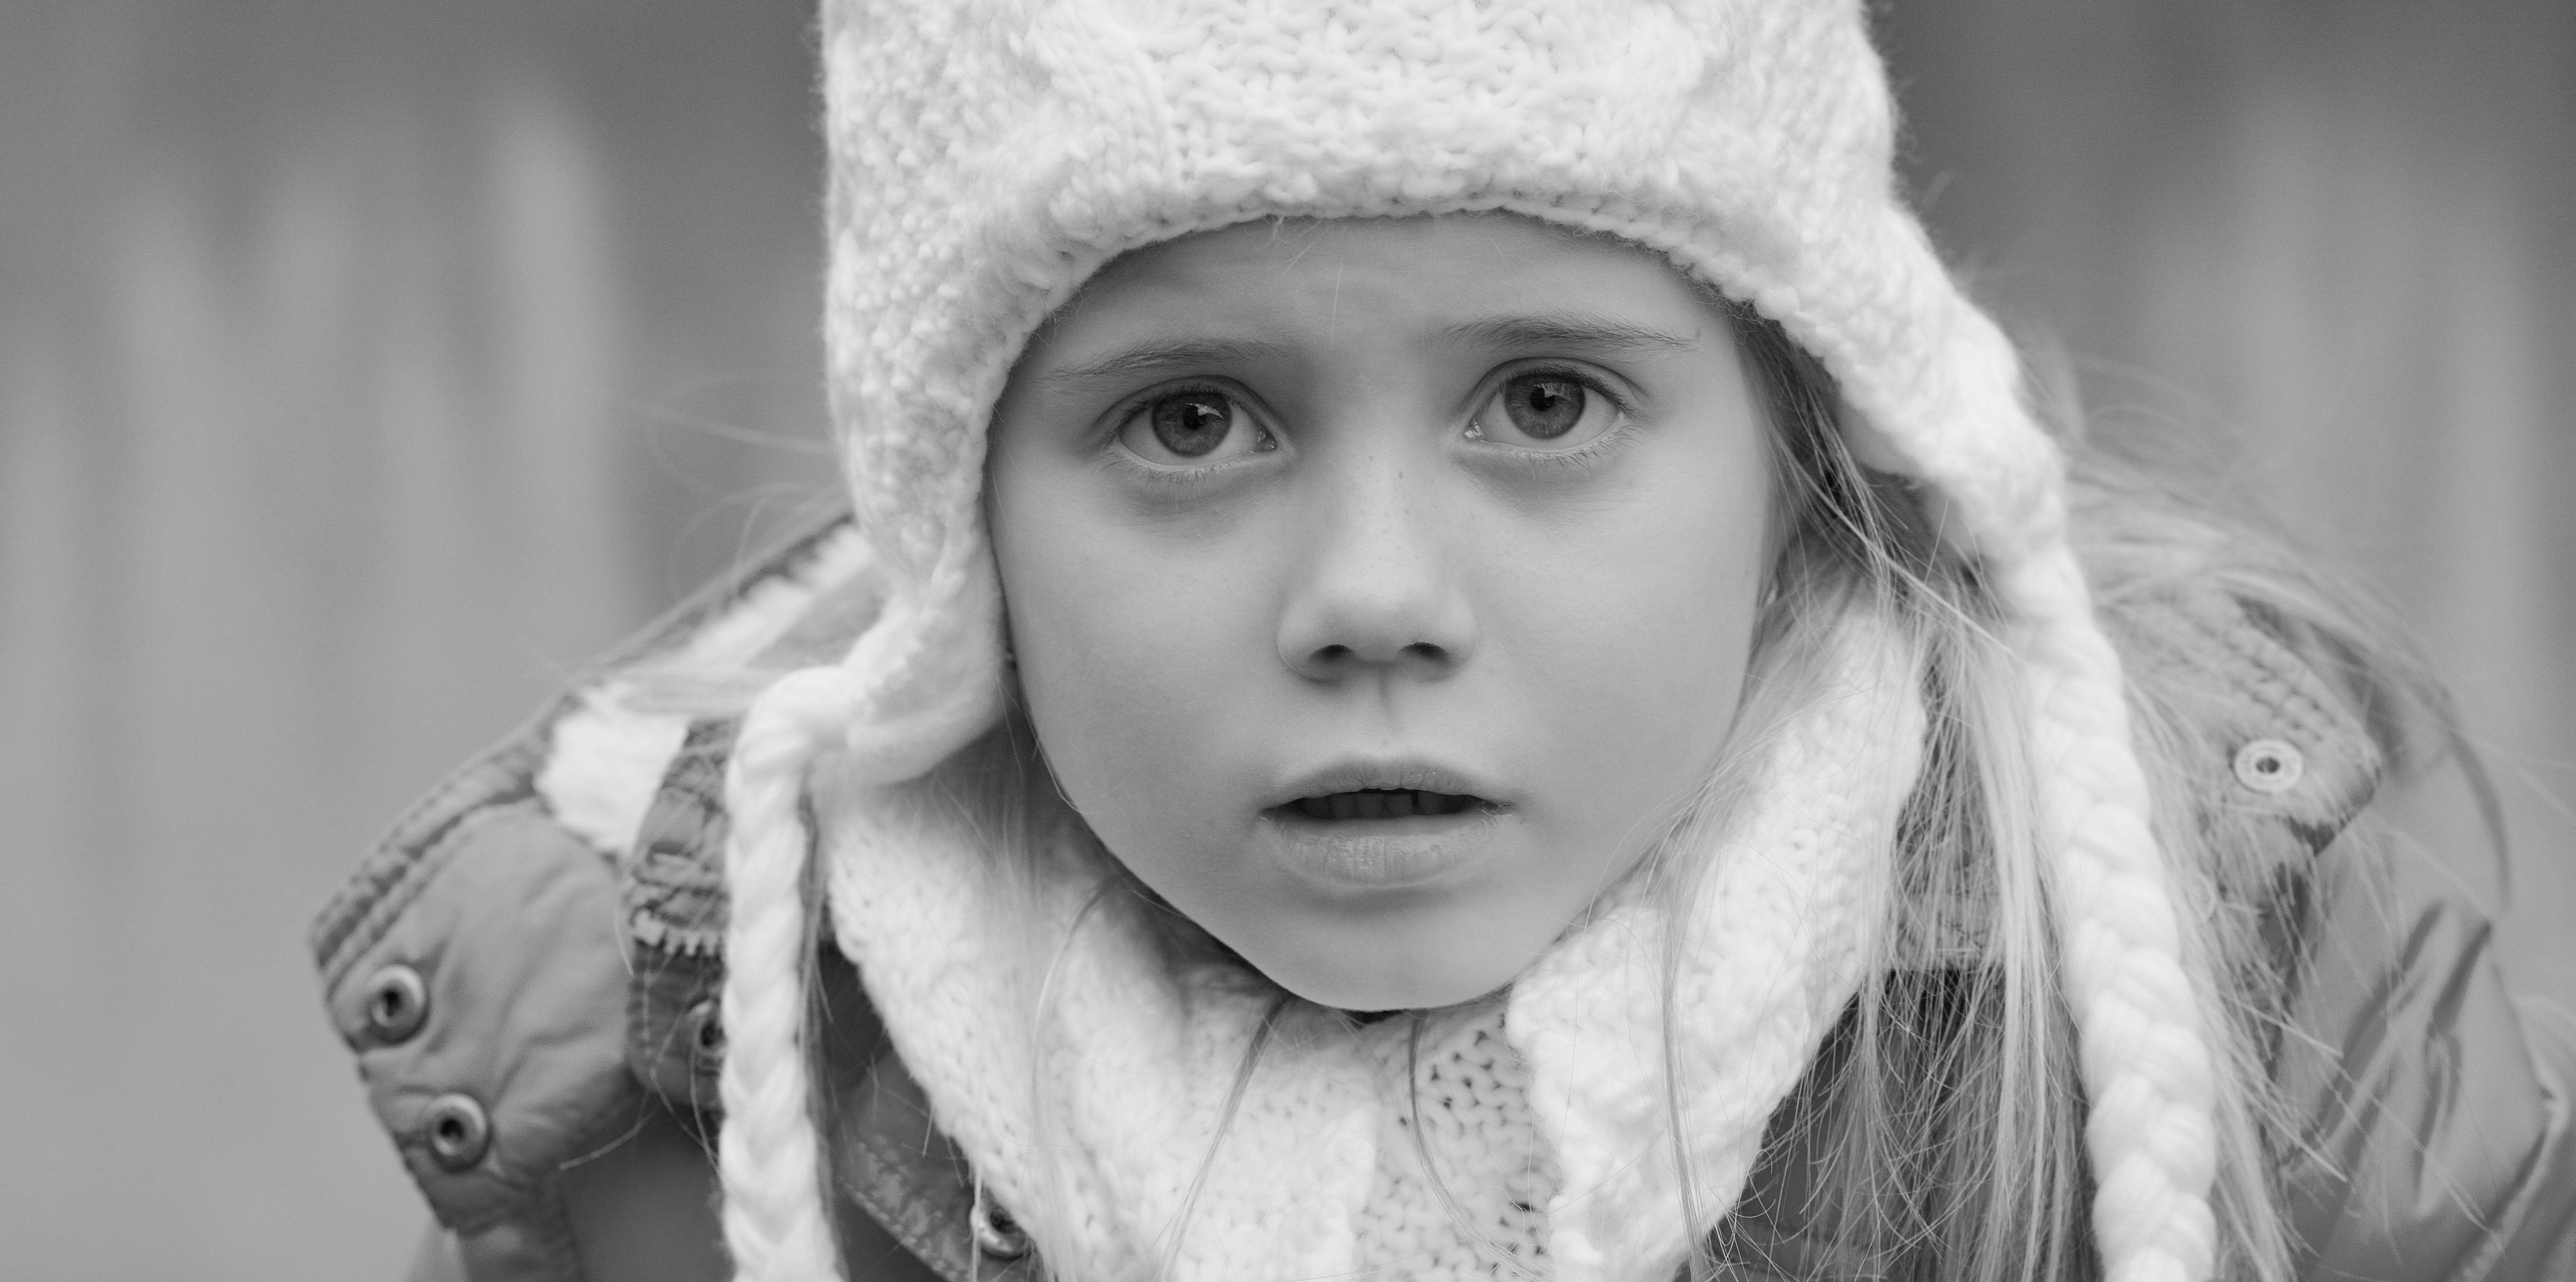
person, black and white, girl, white, photography, portrait, model, child, fashion, black, monochrome, close up, face, eye, cap, head, photograph, skin, beauty, amazed, organ, photo shoot, monochrome photography, portrait photography